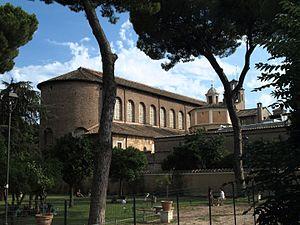
Cet article recense les basiliques de Rome, Italie.